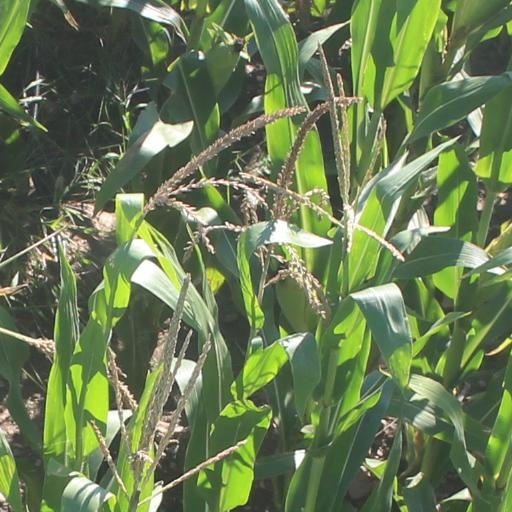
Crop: maize; corn